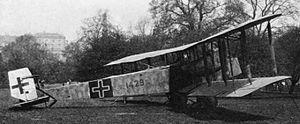
Le Friedrichshafen G.III est un avion militaire allemand de la Première Guerre mondiale.